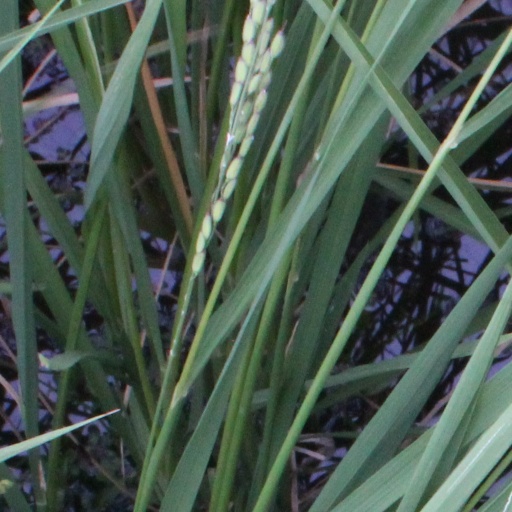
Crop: rice